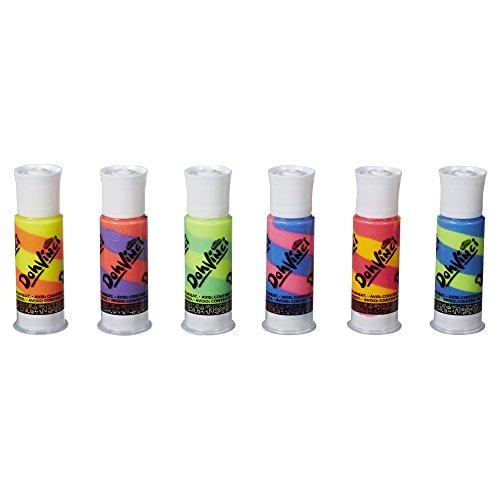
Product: DohVinci 6-Pack Drawing Compound - Mixed Colors
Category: Toys & Games | Arts & Crafts | Clay & Dough
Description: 6-pack of drawing compound colors for DIY creativity.
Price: $10.90
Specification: ProductDimensions:1.4x8x6inches|ItemWeight:7.4ounces|ShippingWeight:7.4ounces(Viewshippingratesandpolicies)|DomesticShipping:ItemcanbeshippedwithinU.S.|InternationalShipping:ThisitemcanbeshippedtoselectcountriesoutsideoftheU.S.LearnMore|ASIN:B0765WHS61|Itemmodelnumber:E0446|Manufacturerrecommendedage:6yearsandup